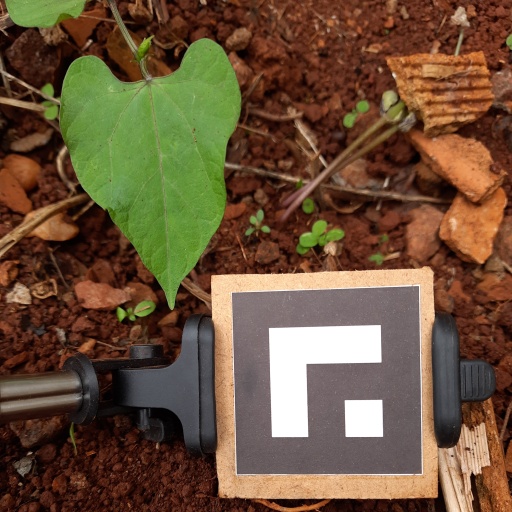
Observations: wavy surface, no eating holes, with soild dust, under shade